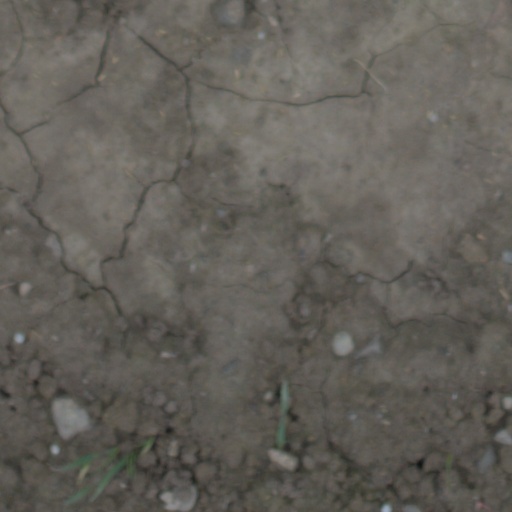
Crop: wheat